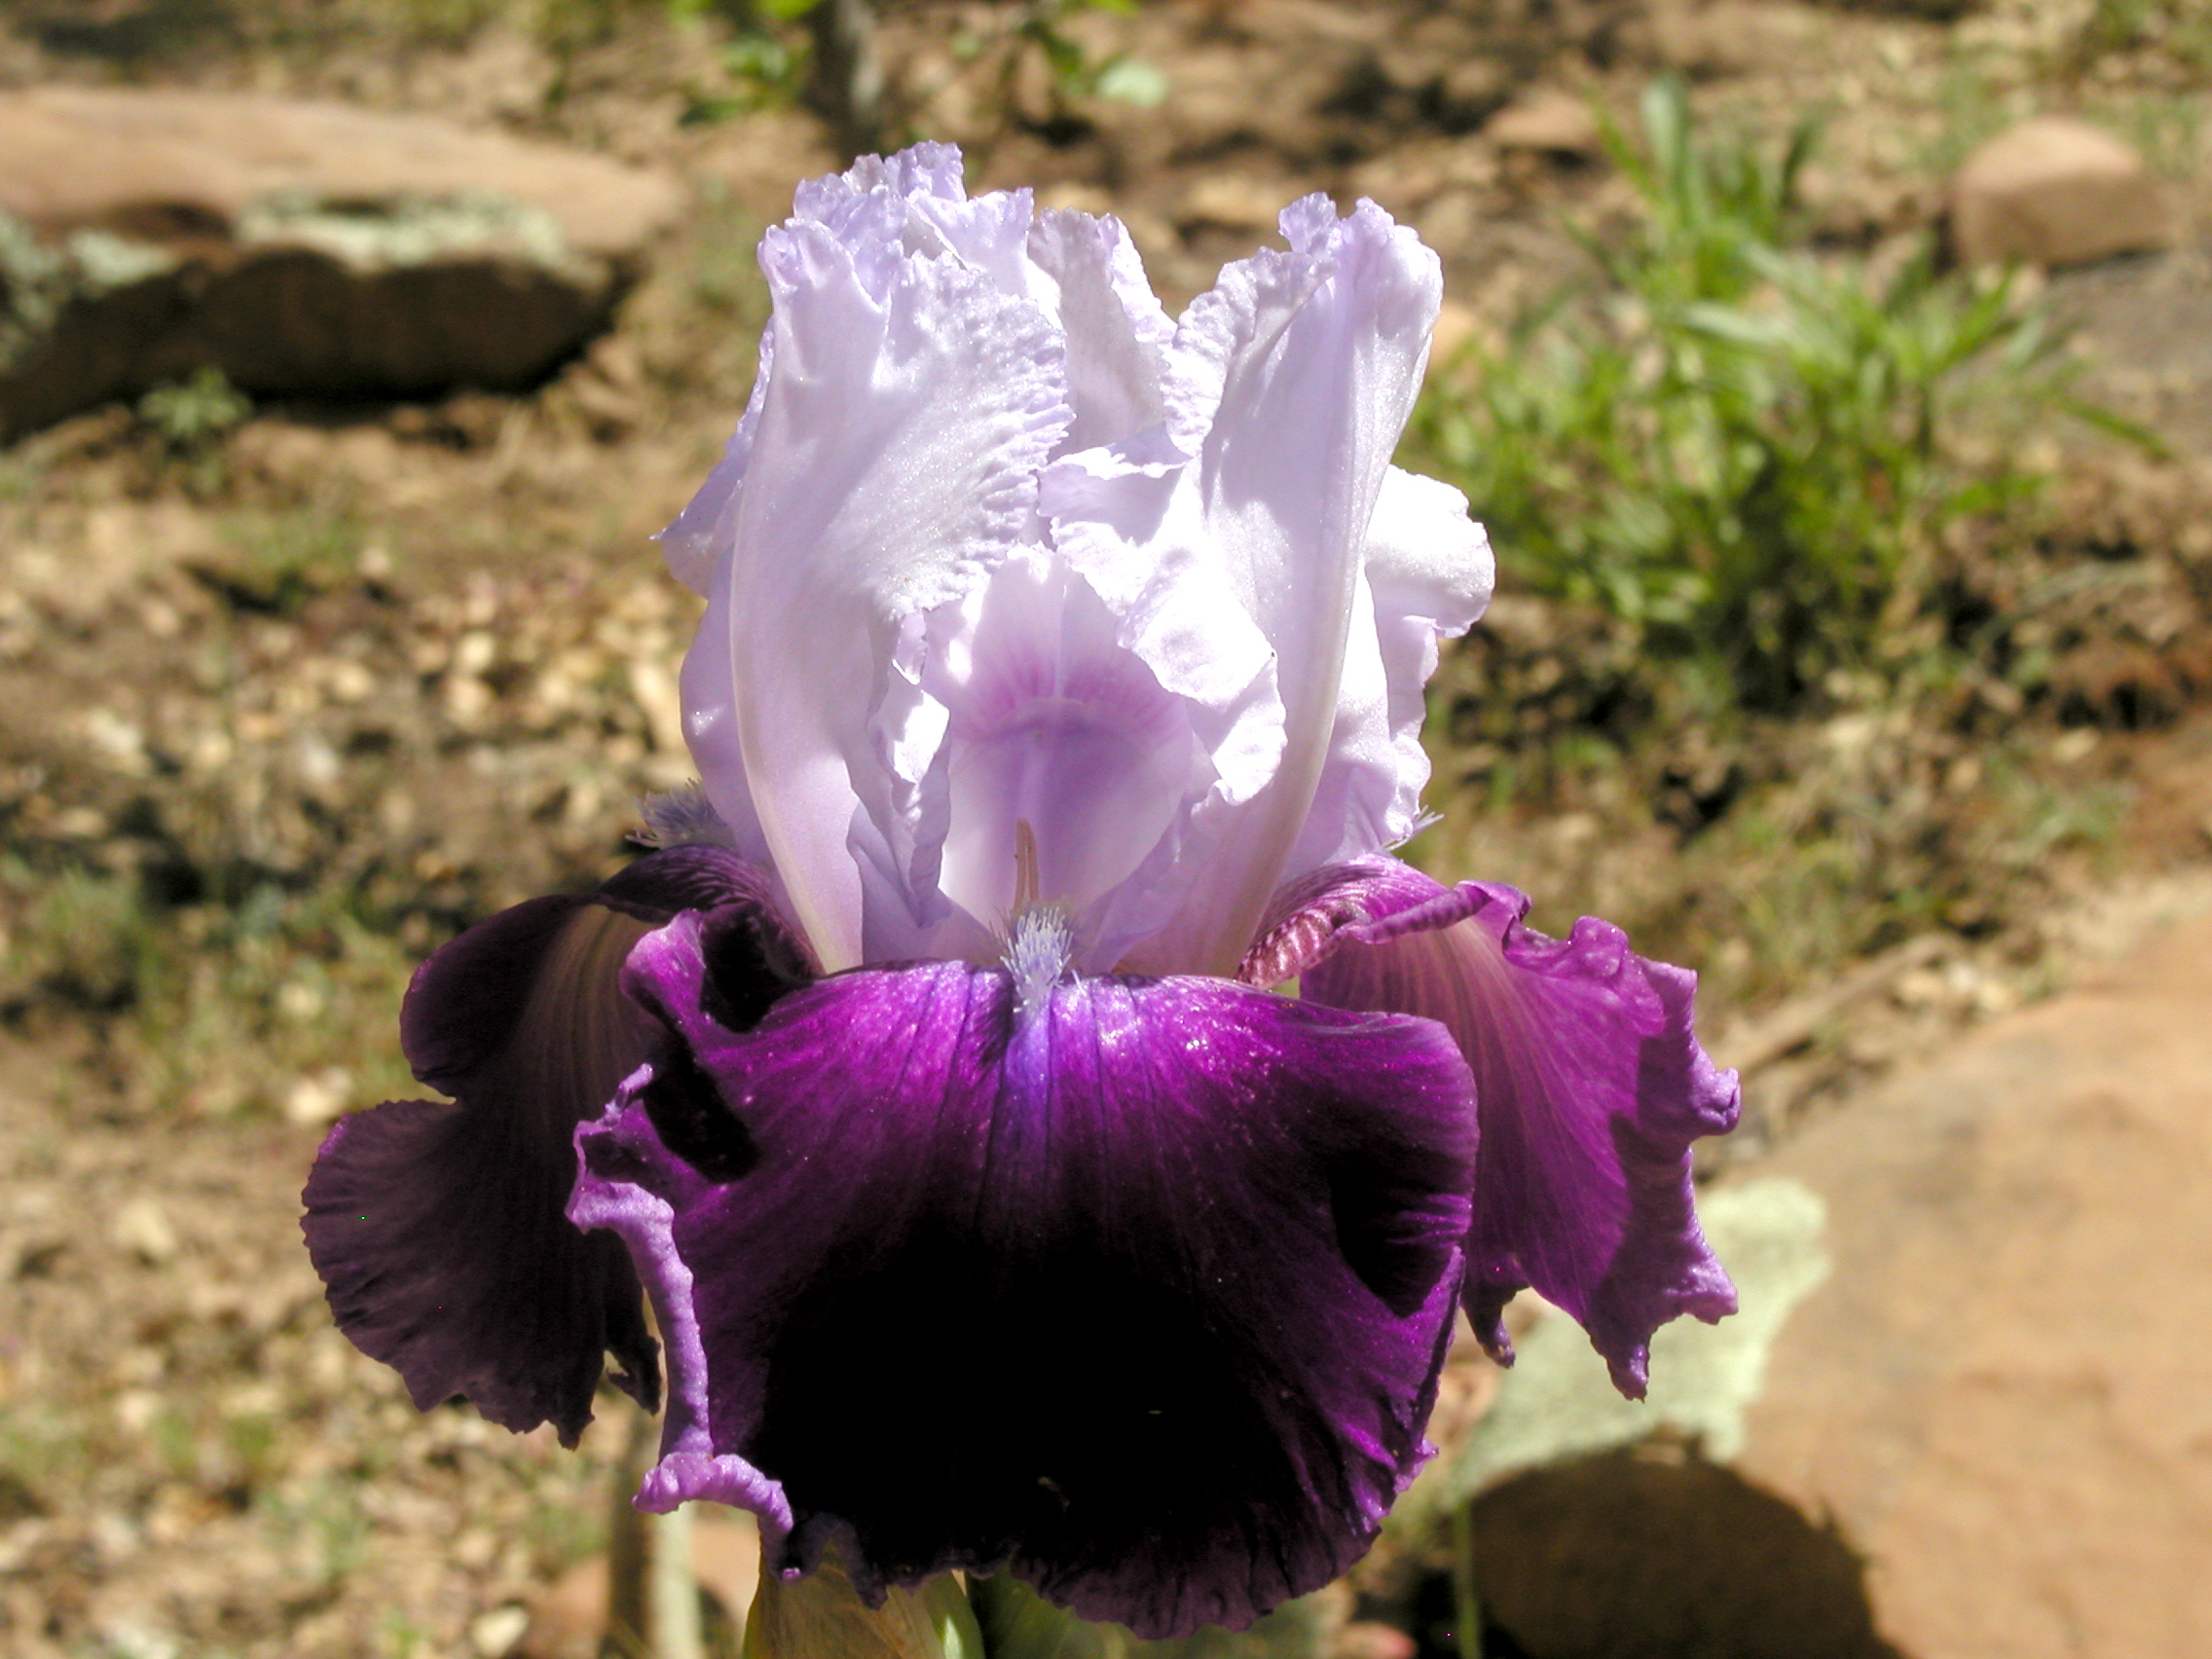
plant, flower, petal, botany, flora, iris, eye, organ, strawberryaz, macro photography, flowering plant, land plant, iris family